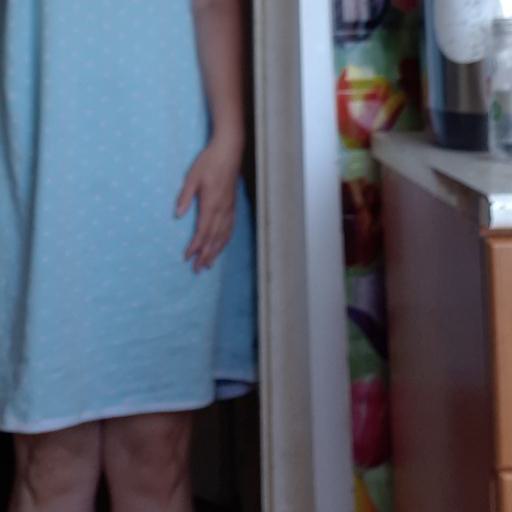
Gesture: no_gesture